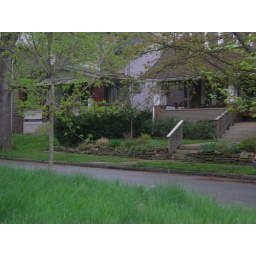
The grass is high and the leaves on the trees in front are green.